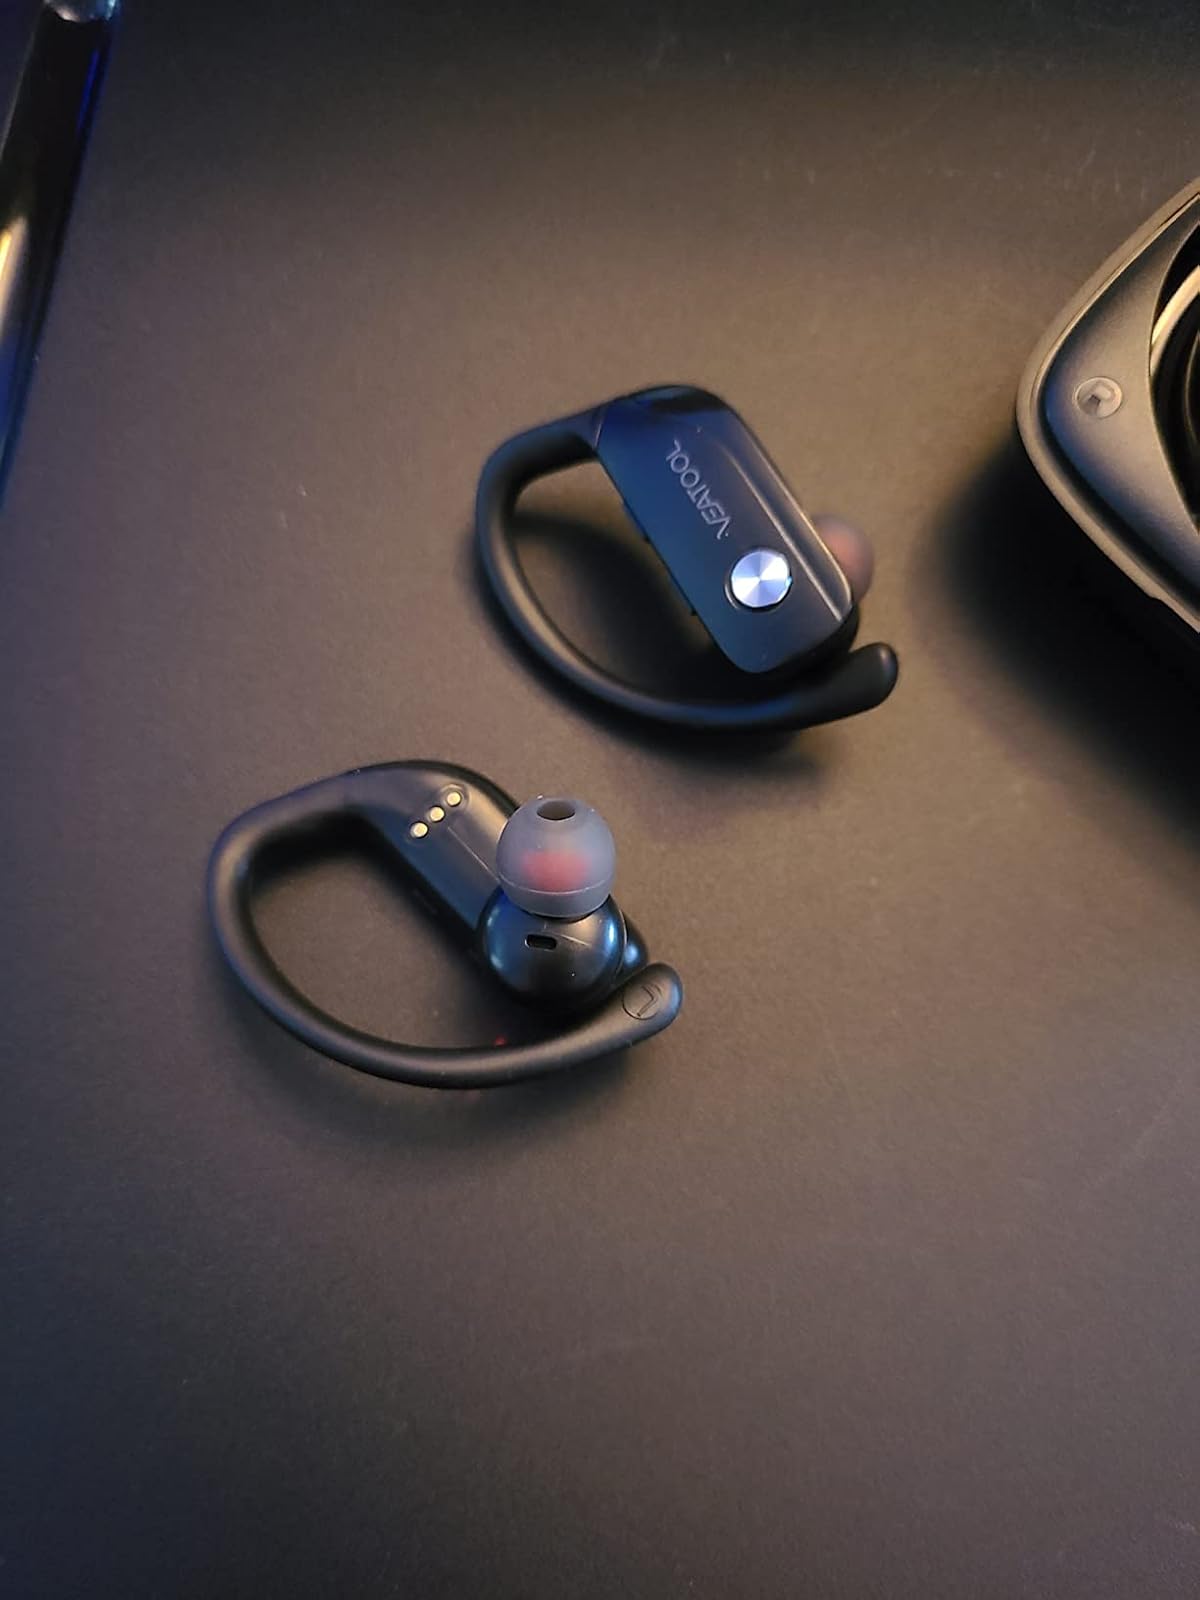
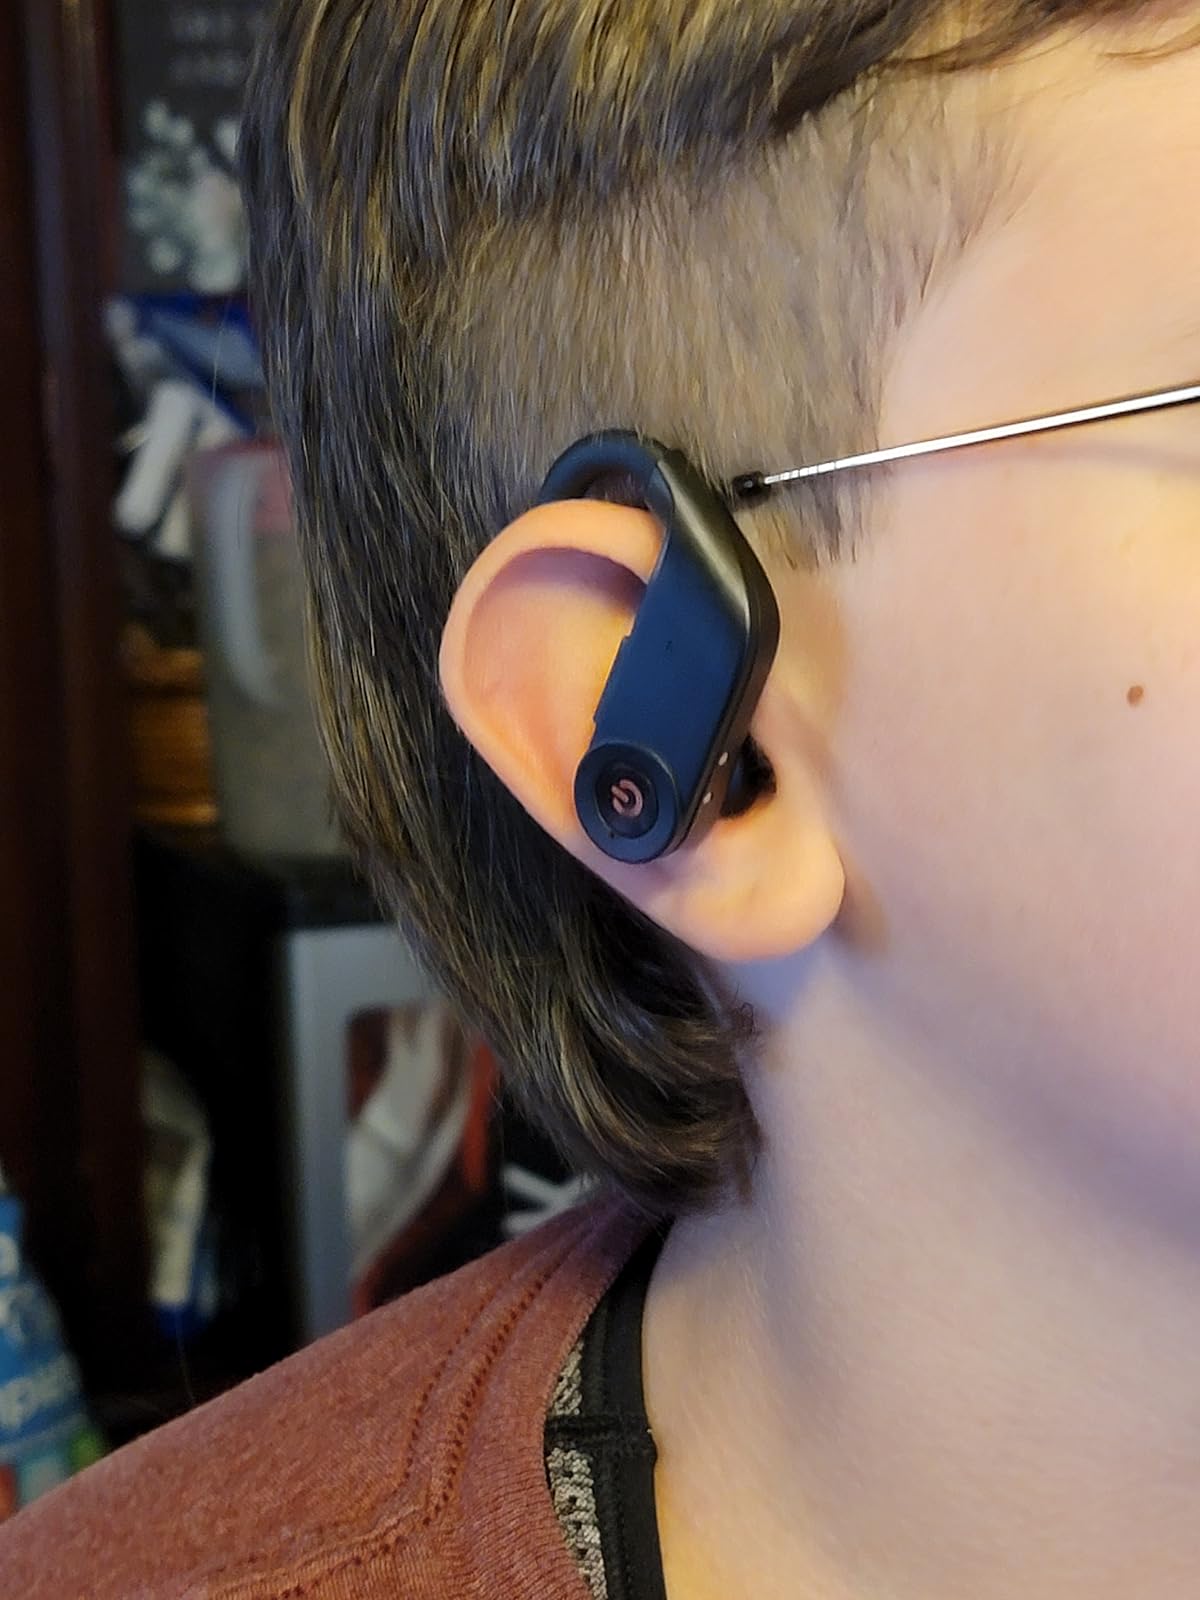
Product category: earbuds
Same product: no